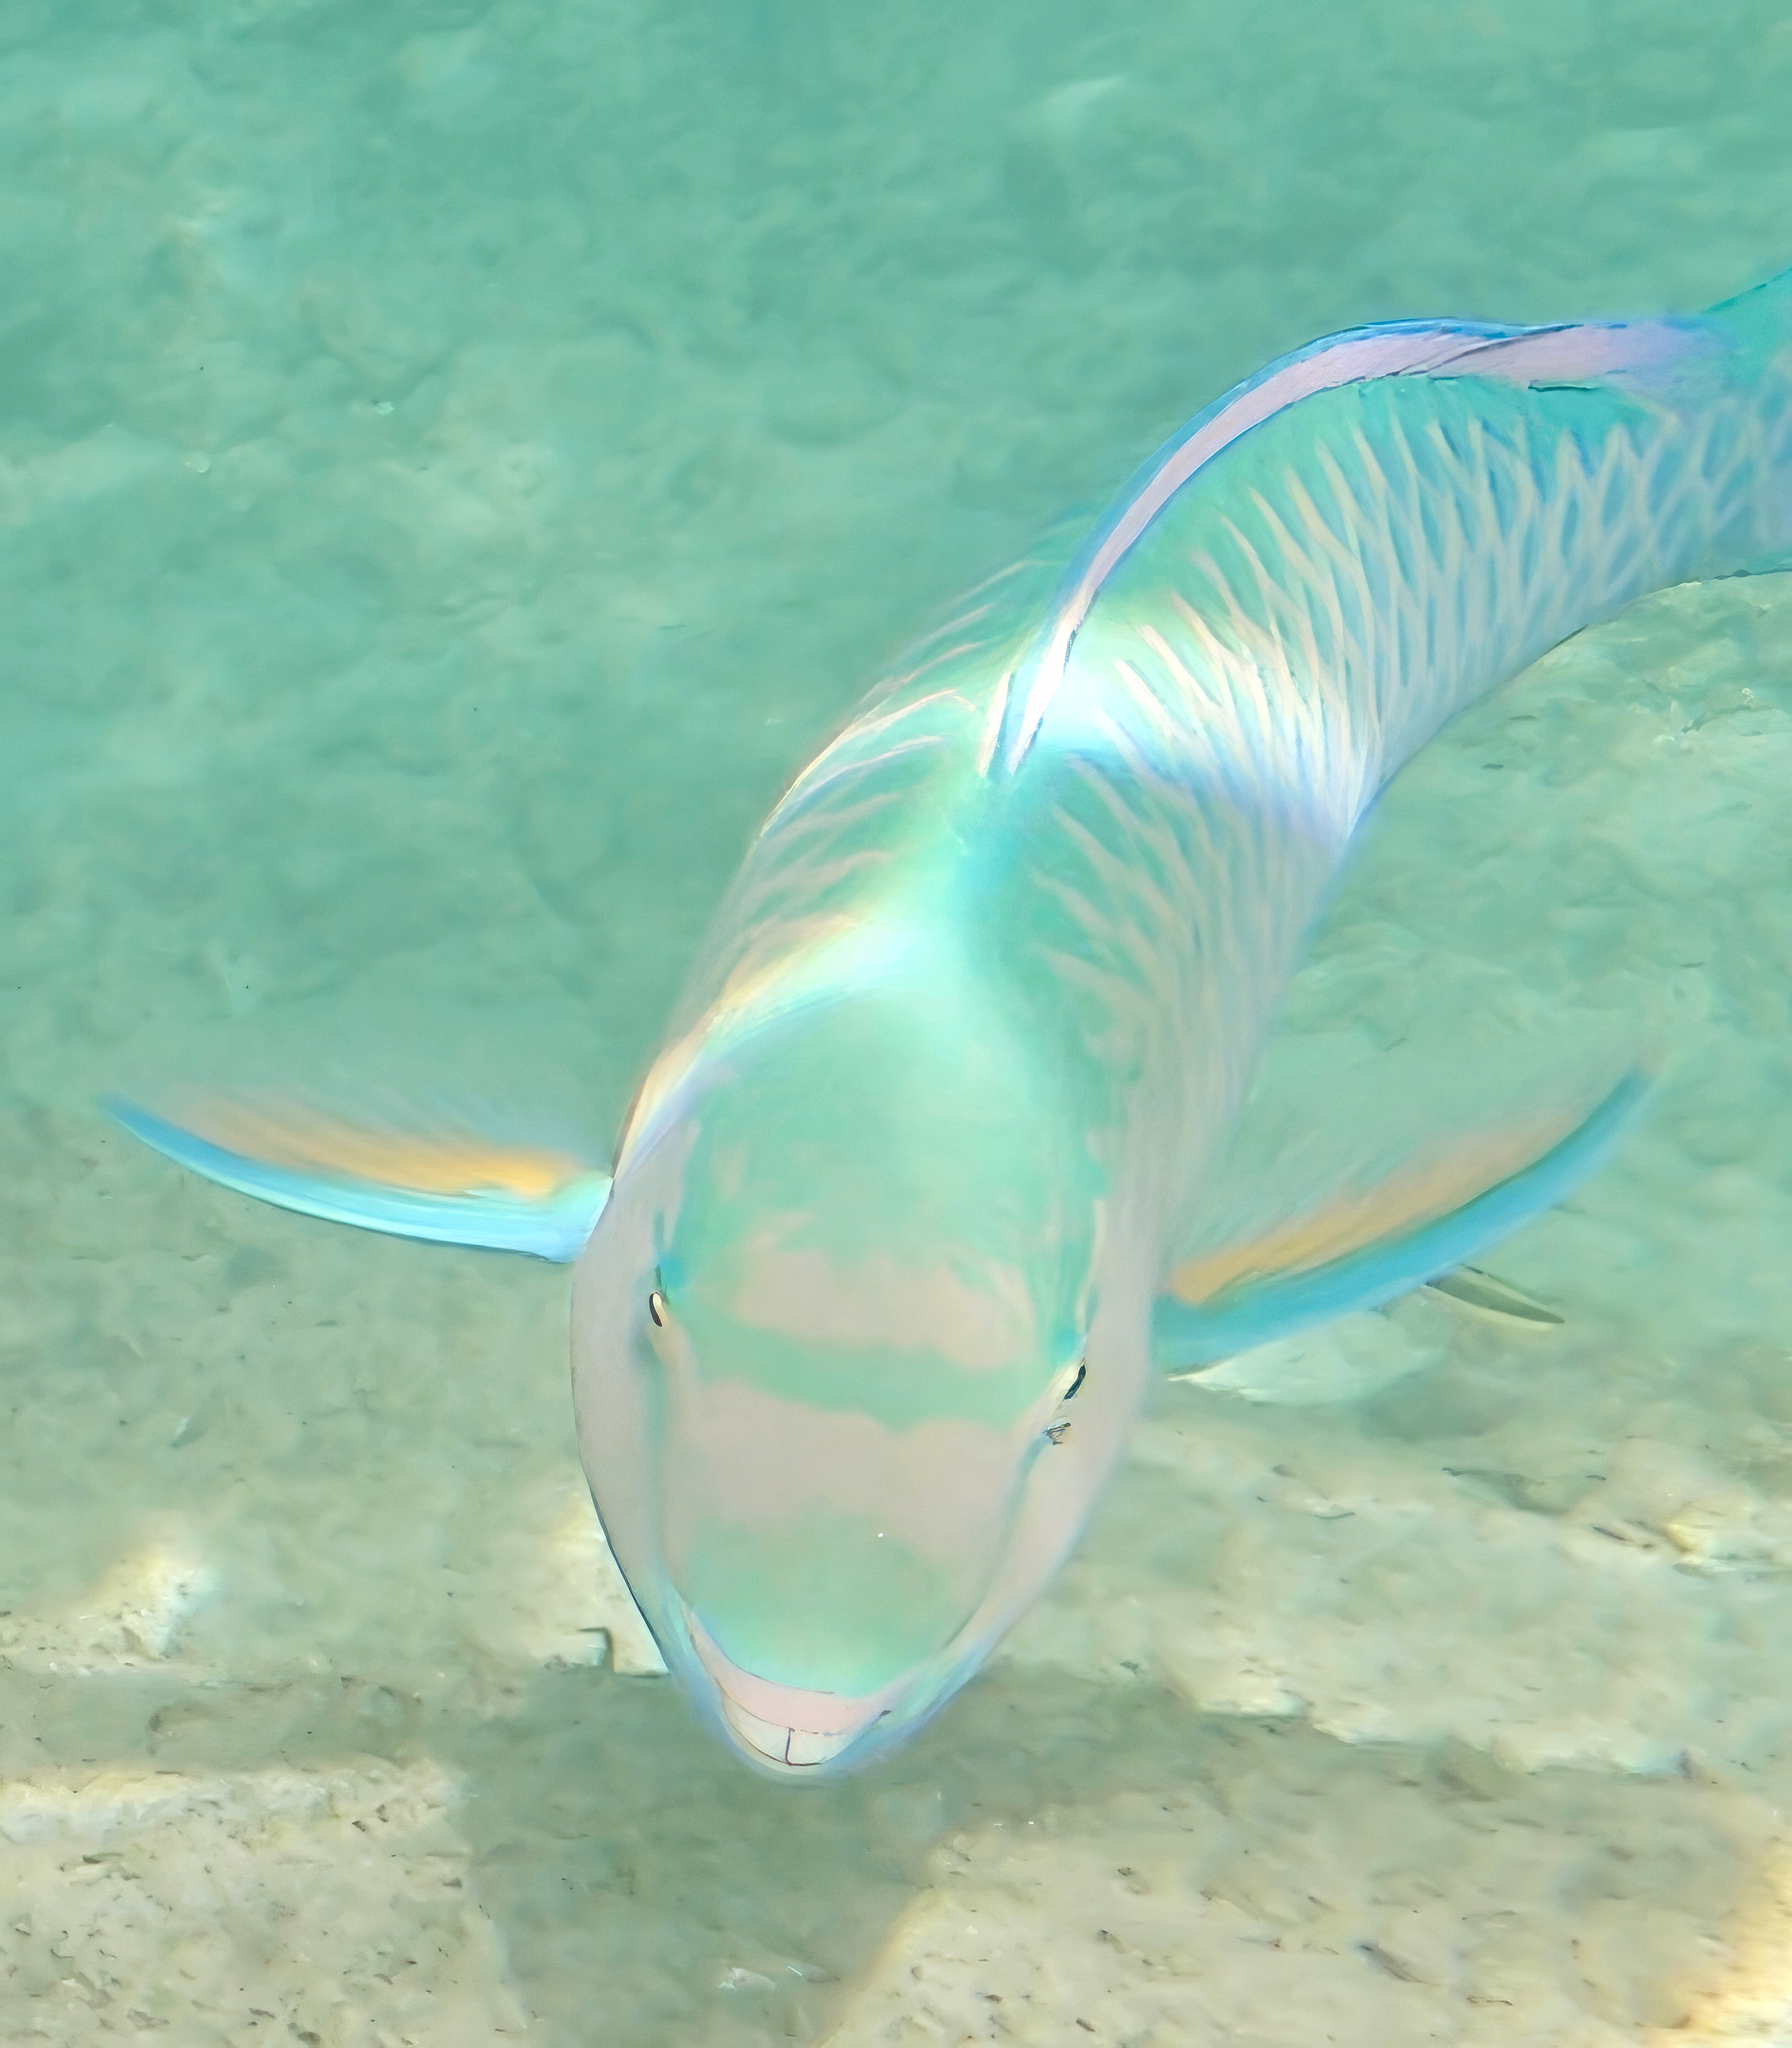
Scarus ghobban (Blue-barred Parrotfish)